Doug Timm

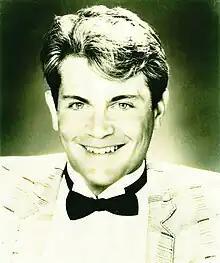

Douglas Vernon Timm (June 14, 1960 – July 21, 1989) was an American composer and conductor best known for his many music scores, both in television and motion picture films. In a career which was cut short by a tragic event, he composed music for a variety of both television productions as well as motion pictures. His most popular works include music production and music scores to "Nightflyers", "Terror in the Aisles", as well as many TV series such as "Designing Women", "Dolphin Cove", "The New Mike Hammer", and "Simon and Simon".